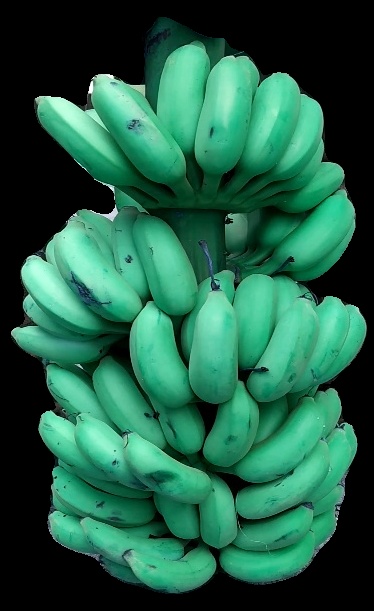
Variety: elakki-bale
Grade: grade1